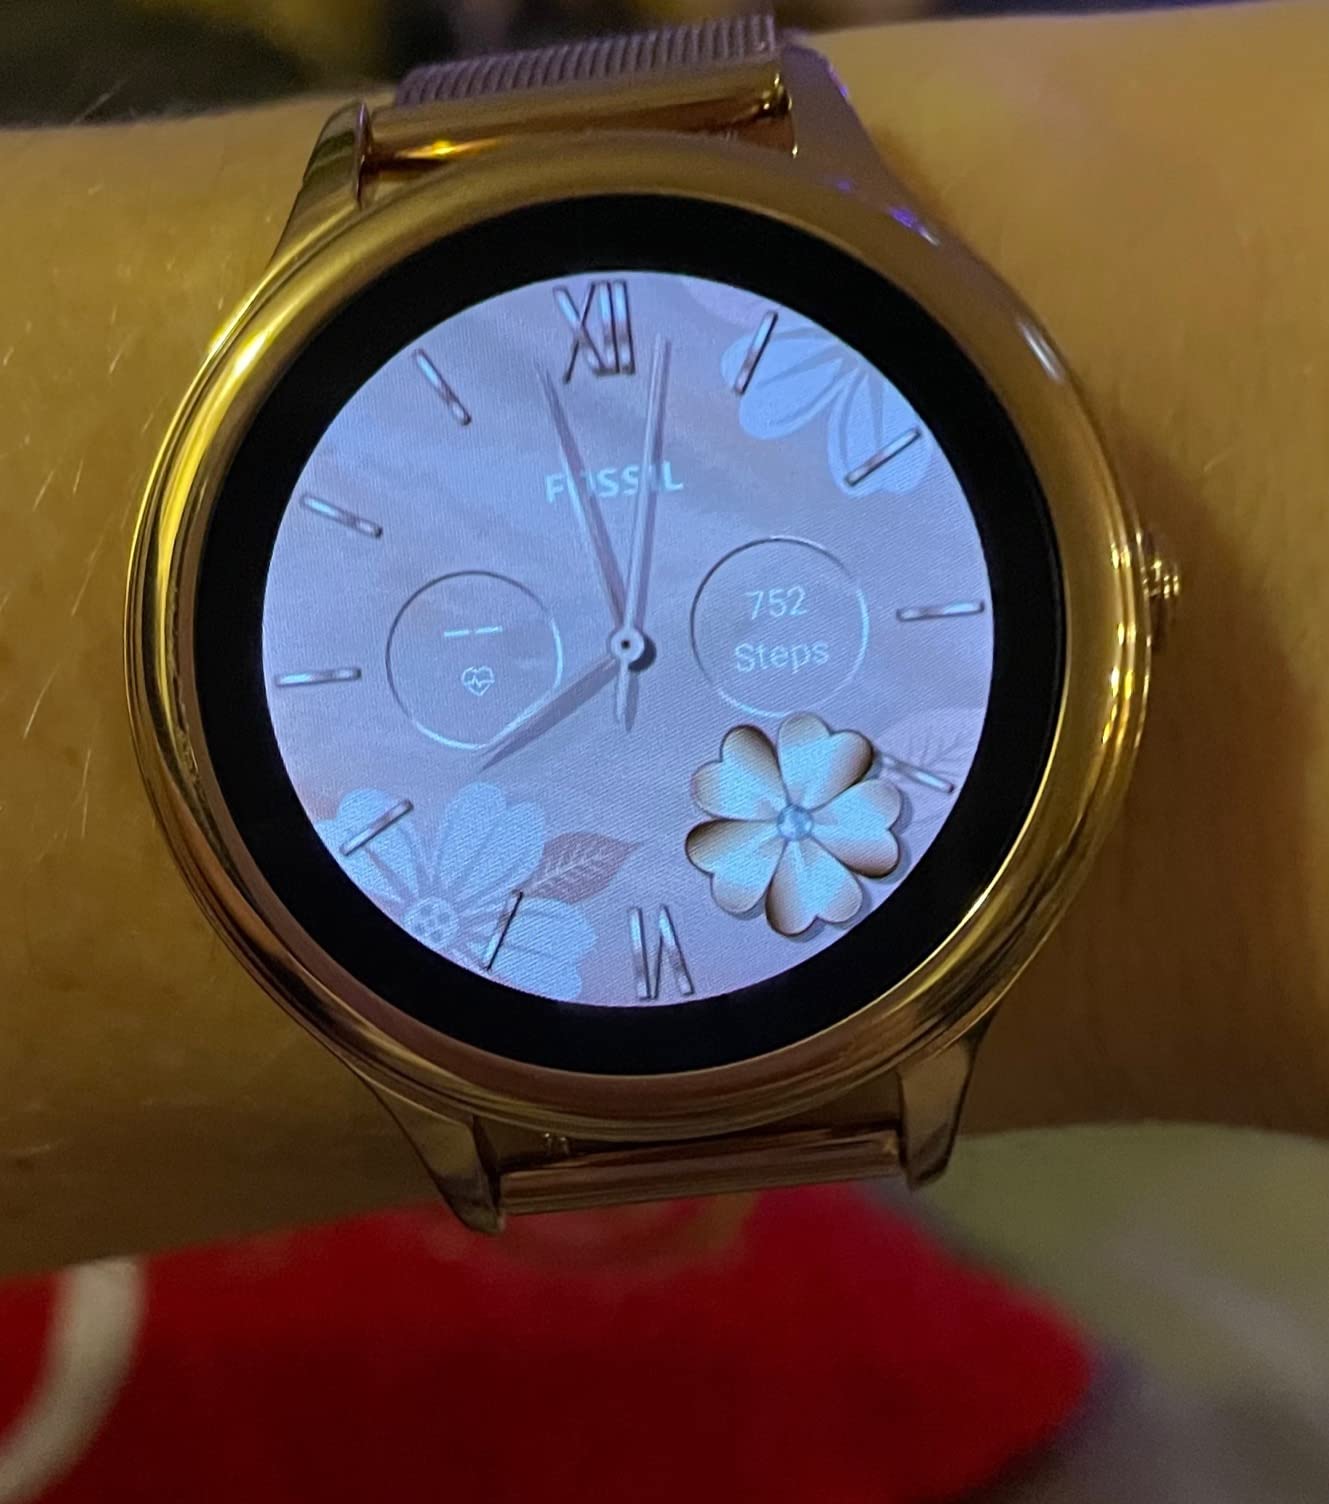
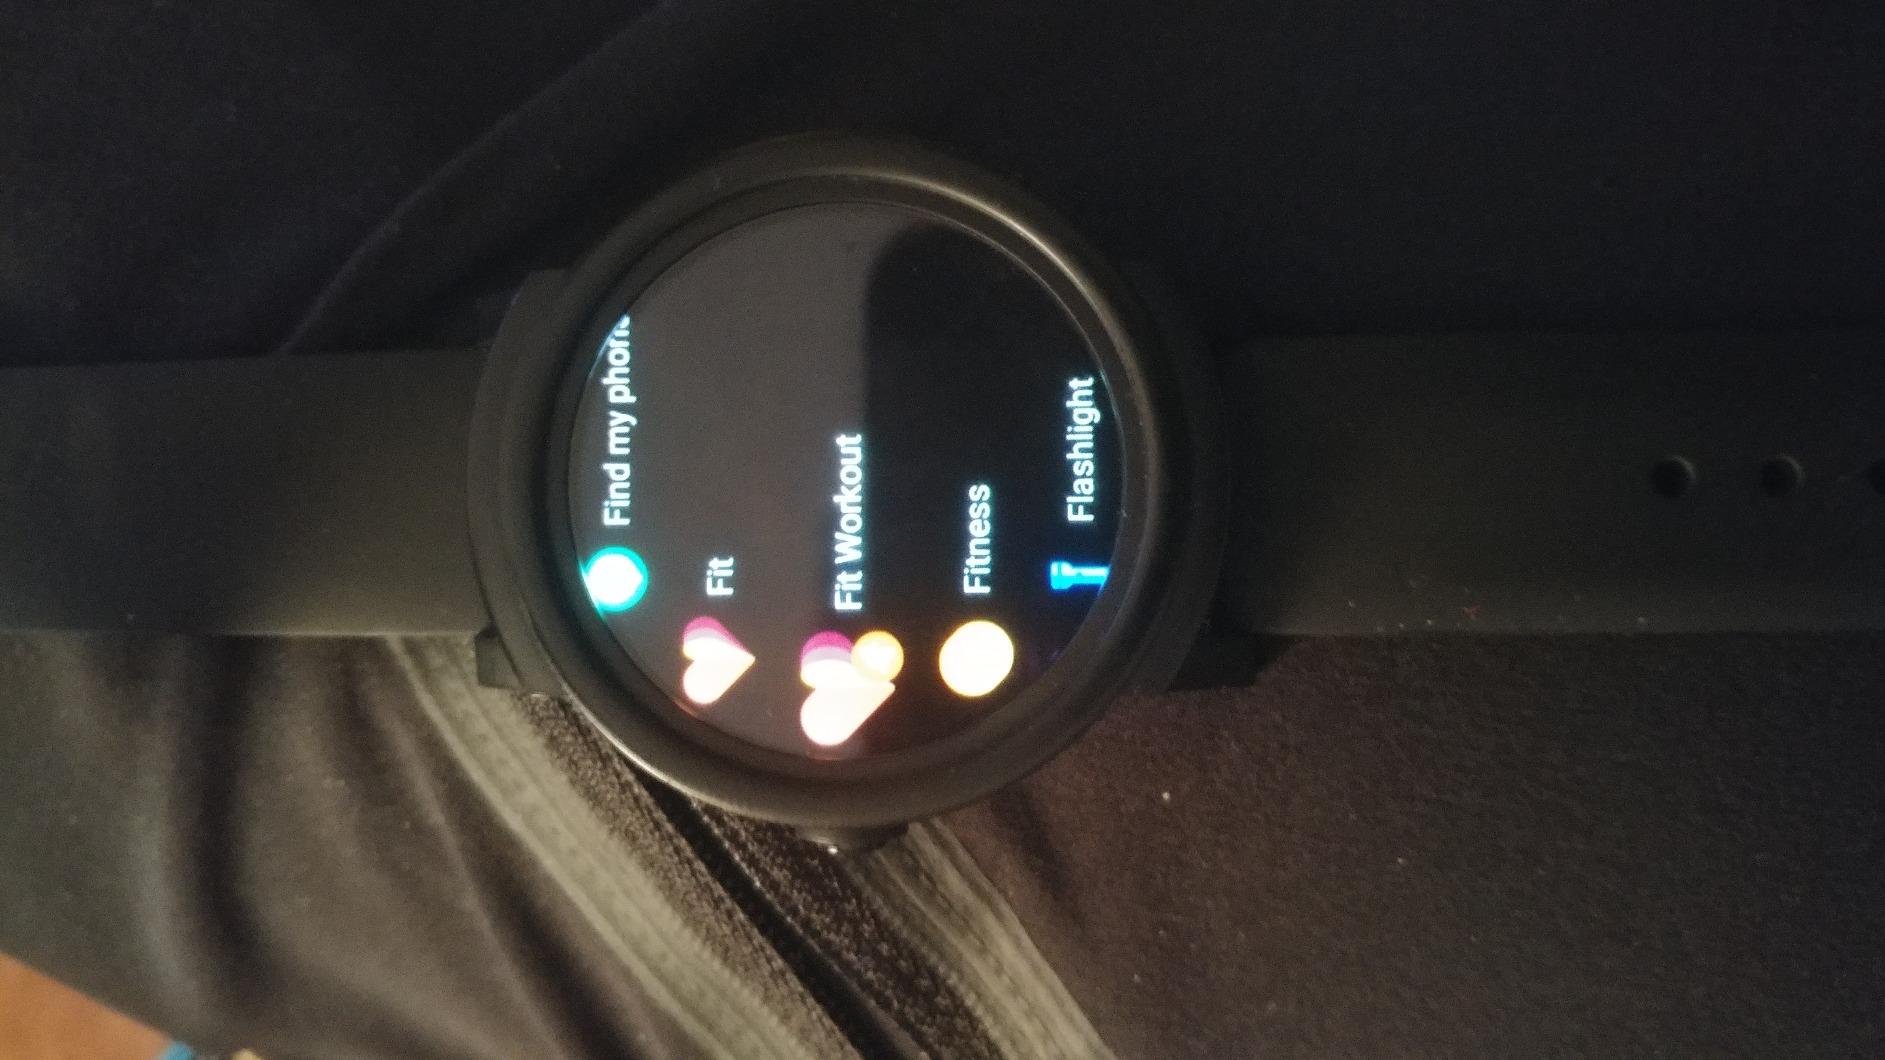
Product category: smartwatch
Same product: no